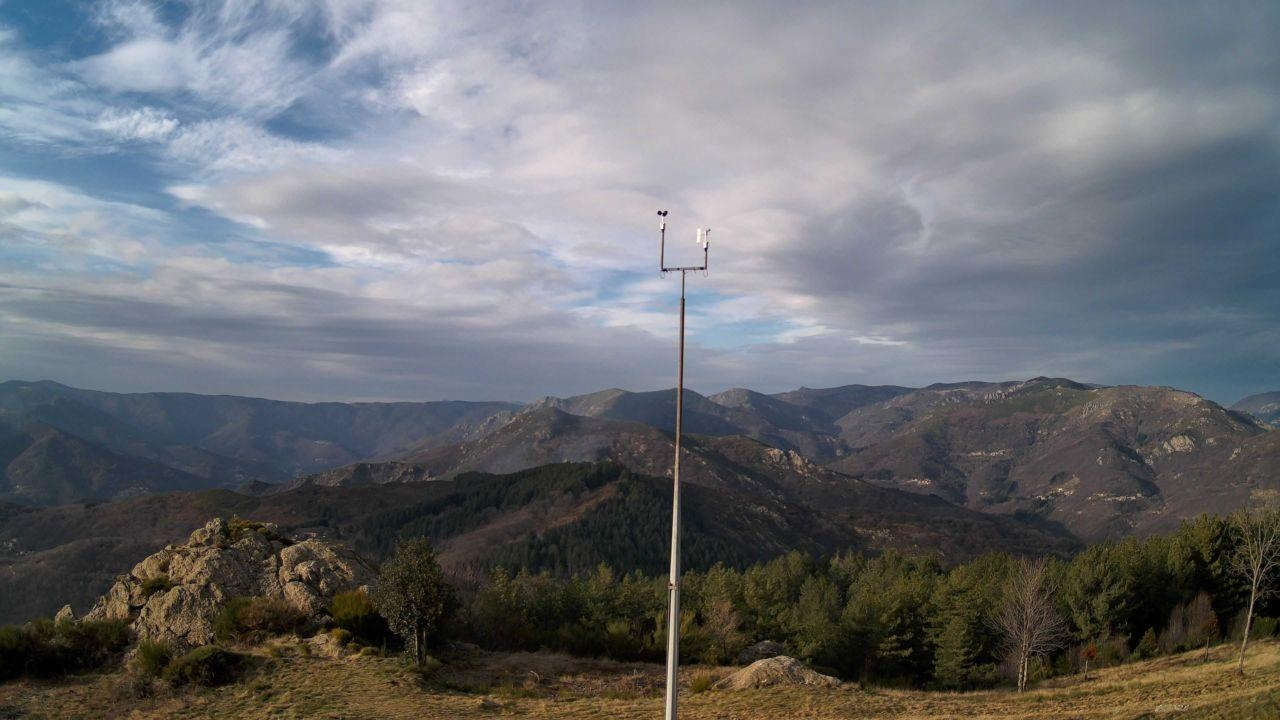
Fire: no
Smoke: yes